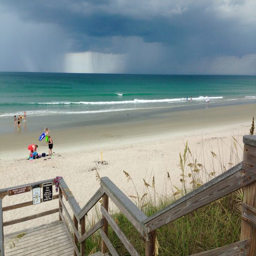
storm over the ocean at seashore